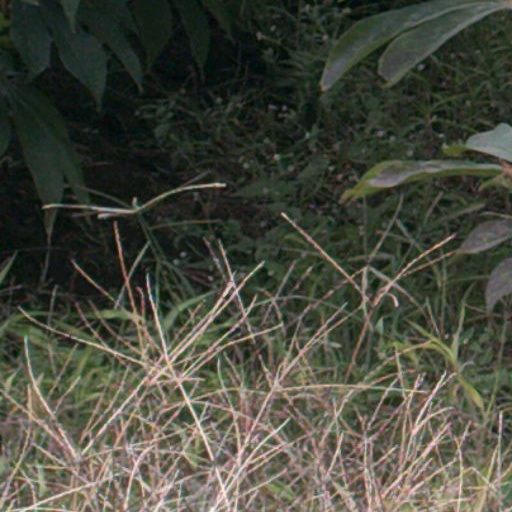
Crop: cassava